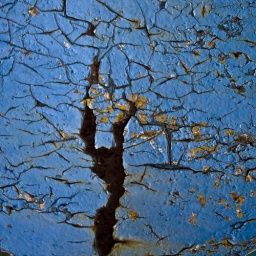
Fire demon, dancing with birds in the sky